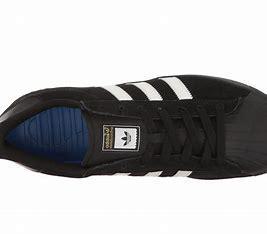
Brand: adidas
Model: Superstar Skate